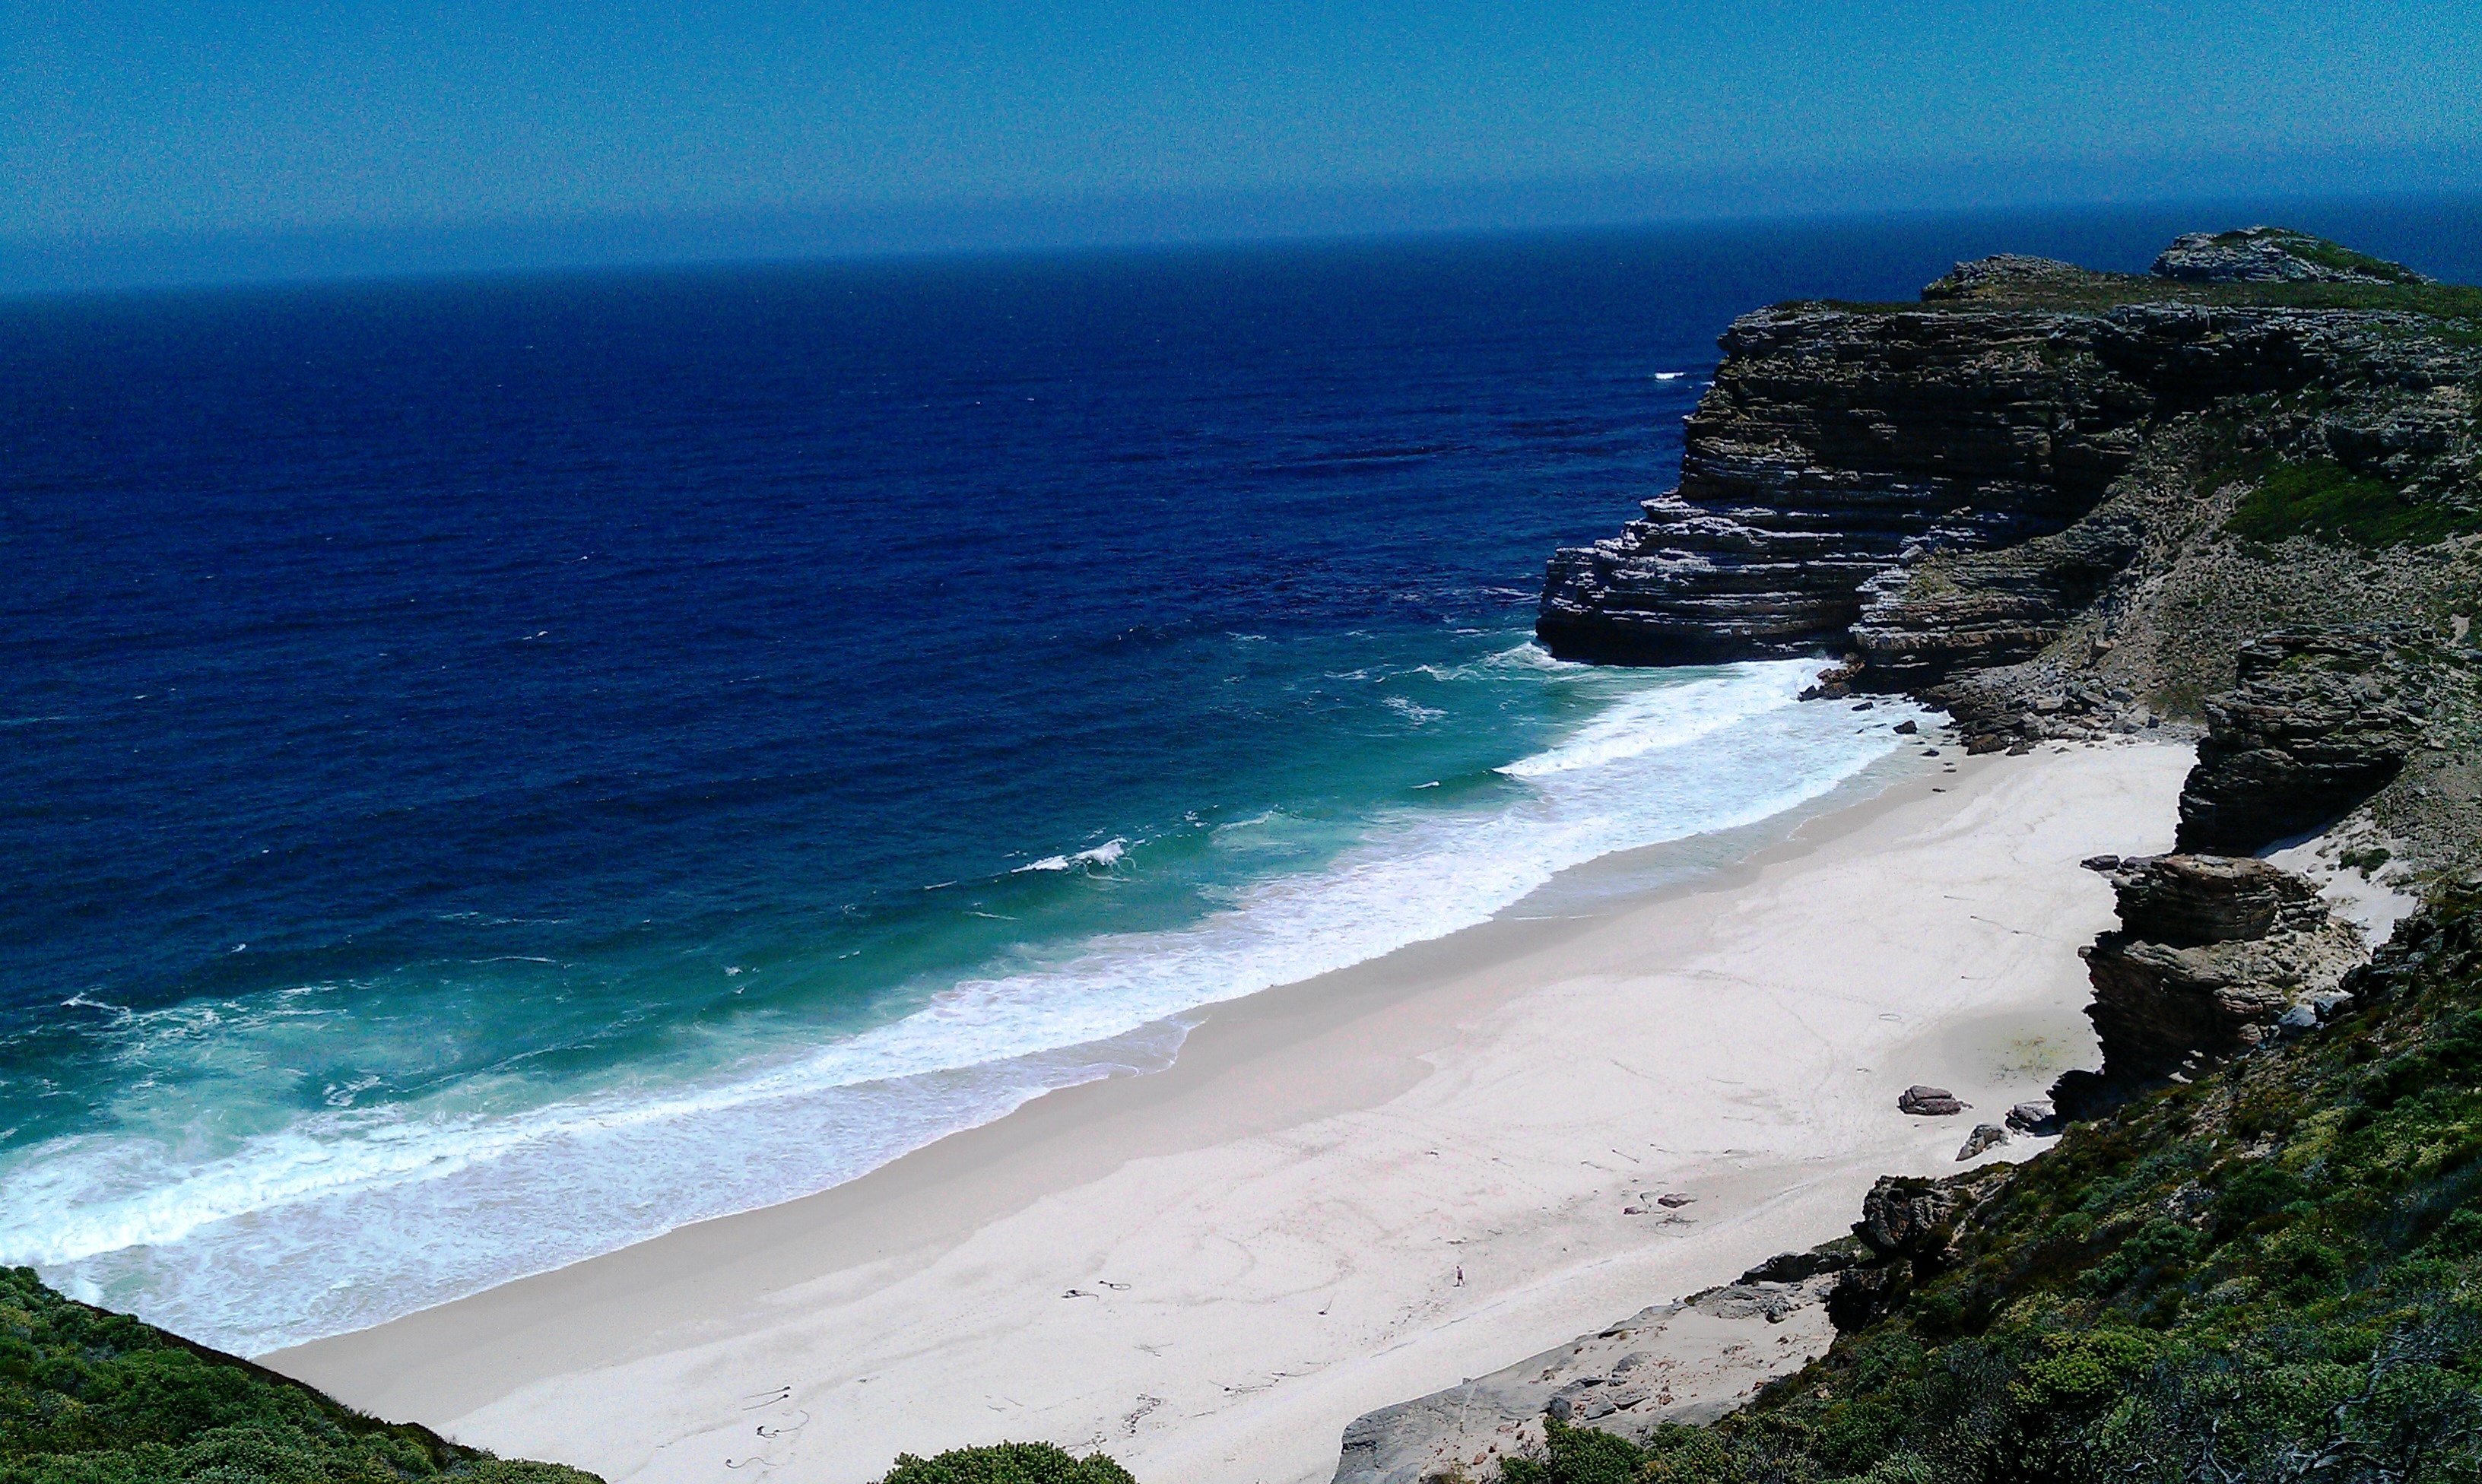
beach, landscape, sea, coast, water, rock, ocean, horizon, shore, wave, vacation, cliff, cove, holiday, bay, terrain, body of water, booked, cape, islet, south africa, landform, sea bay, beautiful beaches, cape point, diaz beach, wind wave